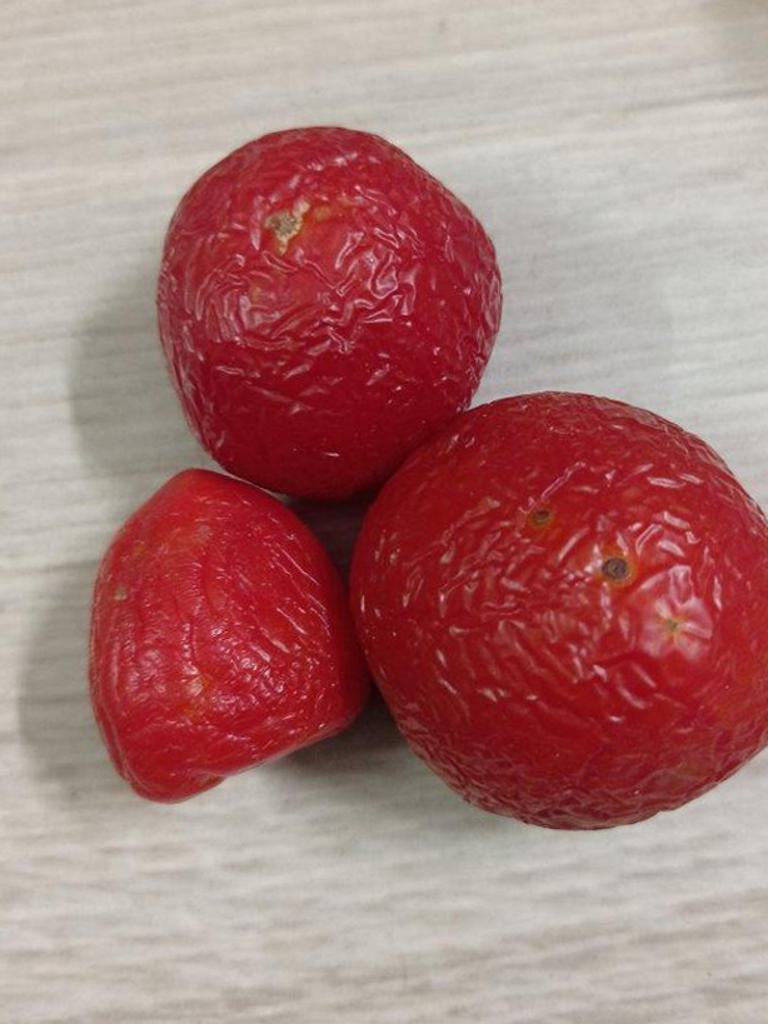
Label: Rotten